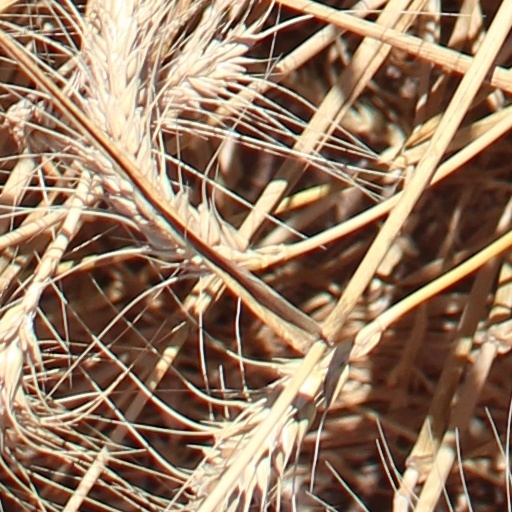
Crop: wheat